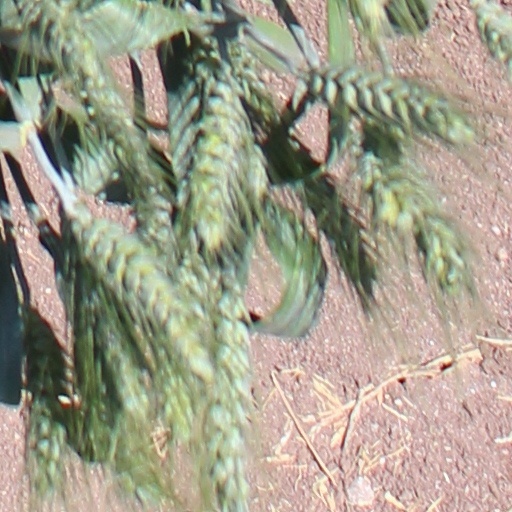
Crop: wheat